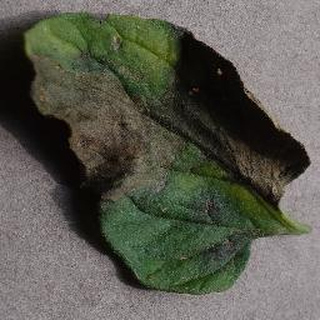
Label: tomato_late_blight